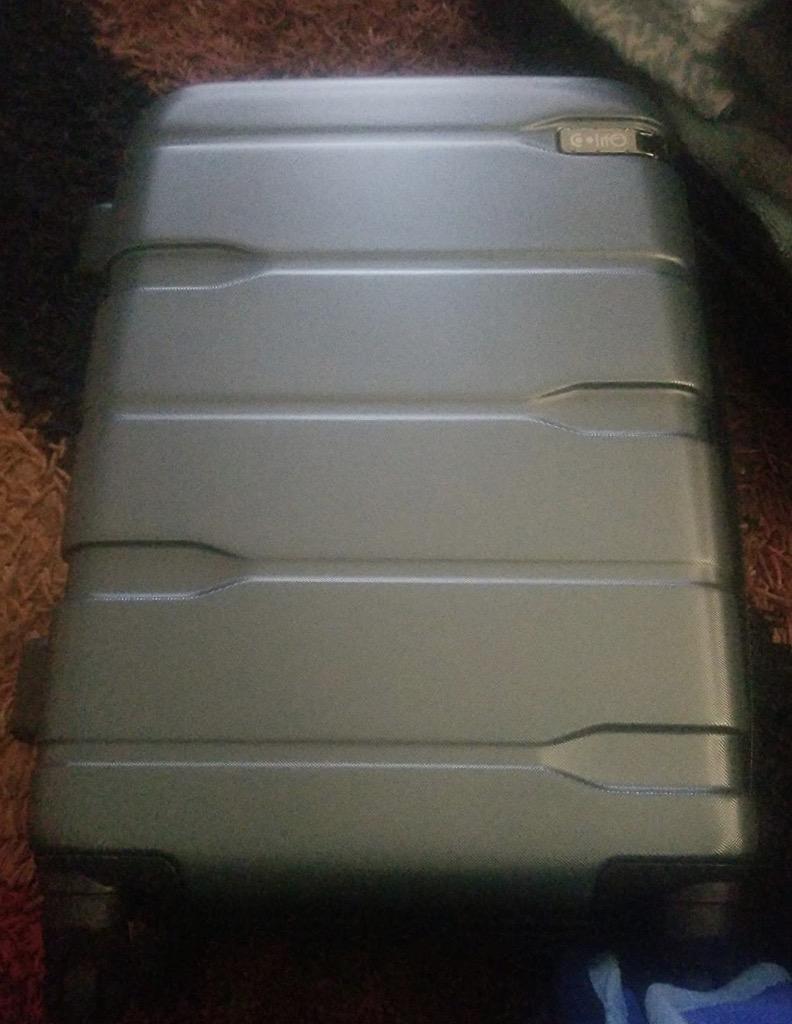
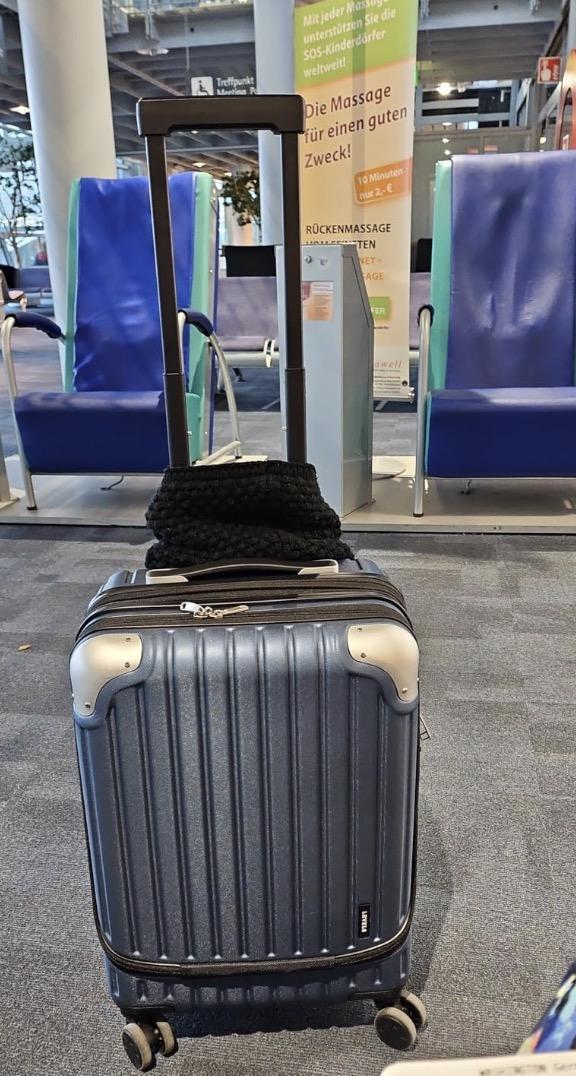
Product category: items_tea
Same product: no